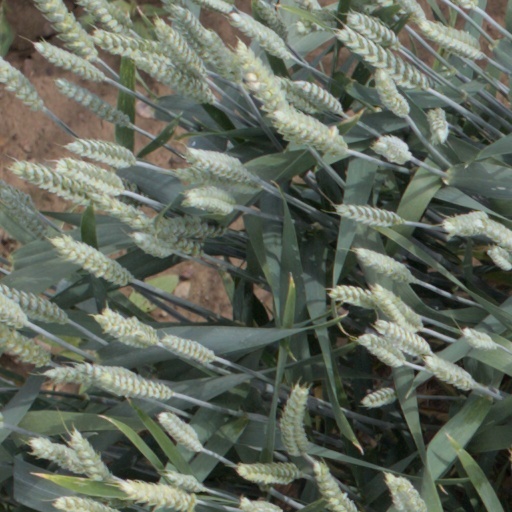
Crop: wheat